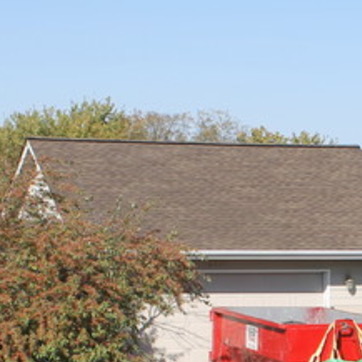
Material: other